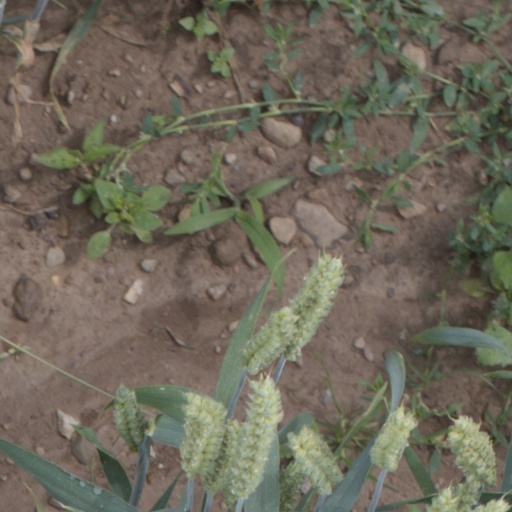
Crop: wheat